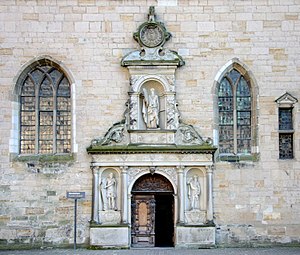
Kronborg Slotskirke
Kirkeportalen i slotsgården
Kronborg Slotskirke er kirken tilhørende Kronborg Slot i Helsingør. Kirken tilhører Sankt Mariæ Sogn, Helsingør Domprovsti.